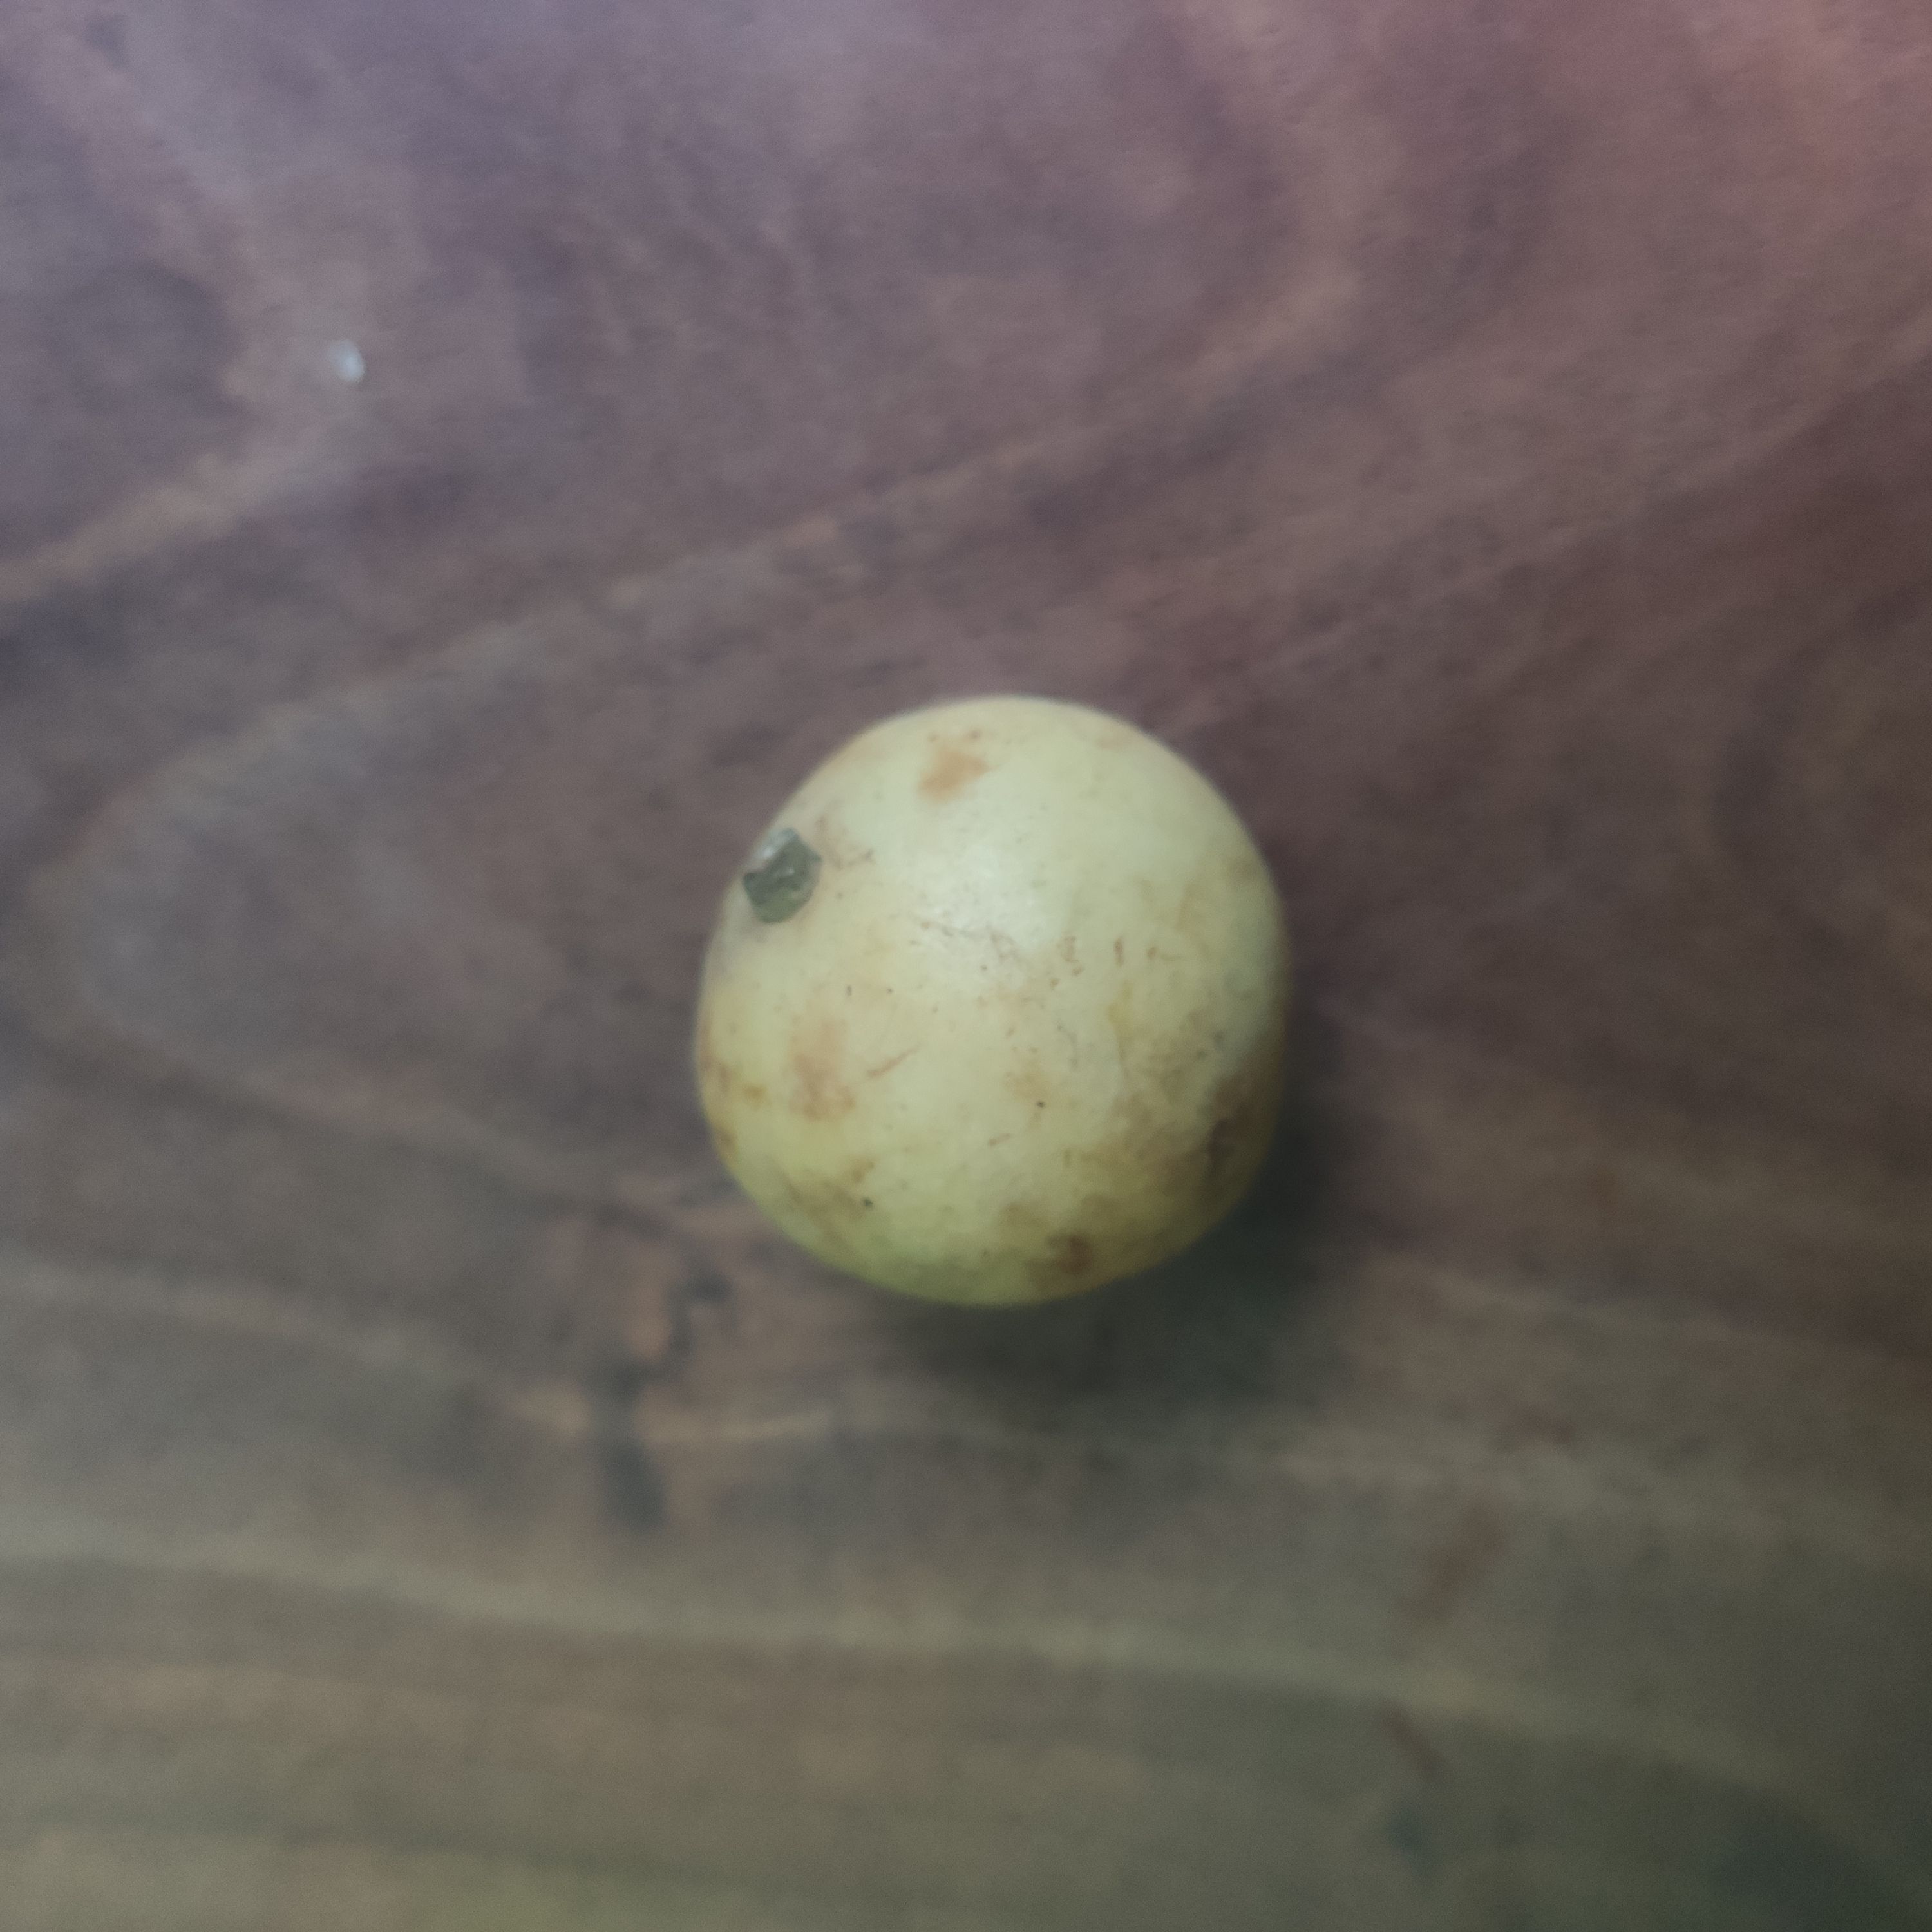
Fruit: burmese-grape
Grade: 1st-grade